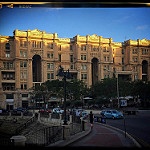
Scene: Outdoor